Foxton, Leicestershire

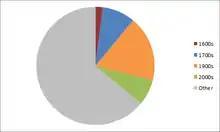
The Century of Origination of Dwellings in Foxton, as reported by Chambers O.B.E, David in 'A Foxton Heritage Project'

The village buildings are almost entirely built of red brick. The composition of the current dwellings of Foxton is illustrated in the pie chart to the right. It shows that 2% of the houses originate from the 1600s, "9% from the 1700s, 18% from the 1900s, and 7% from the present century".